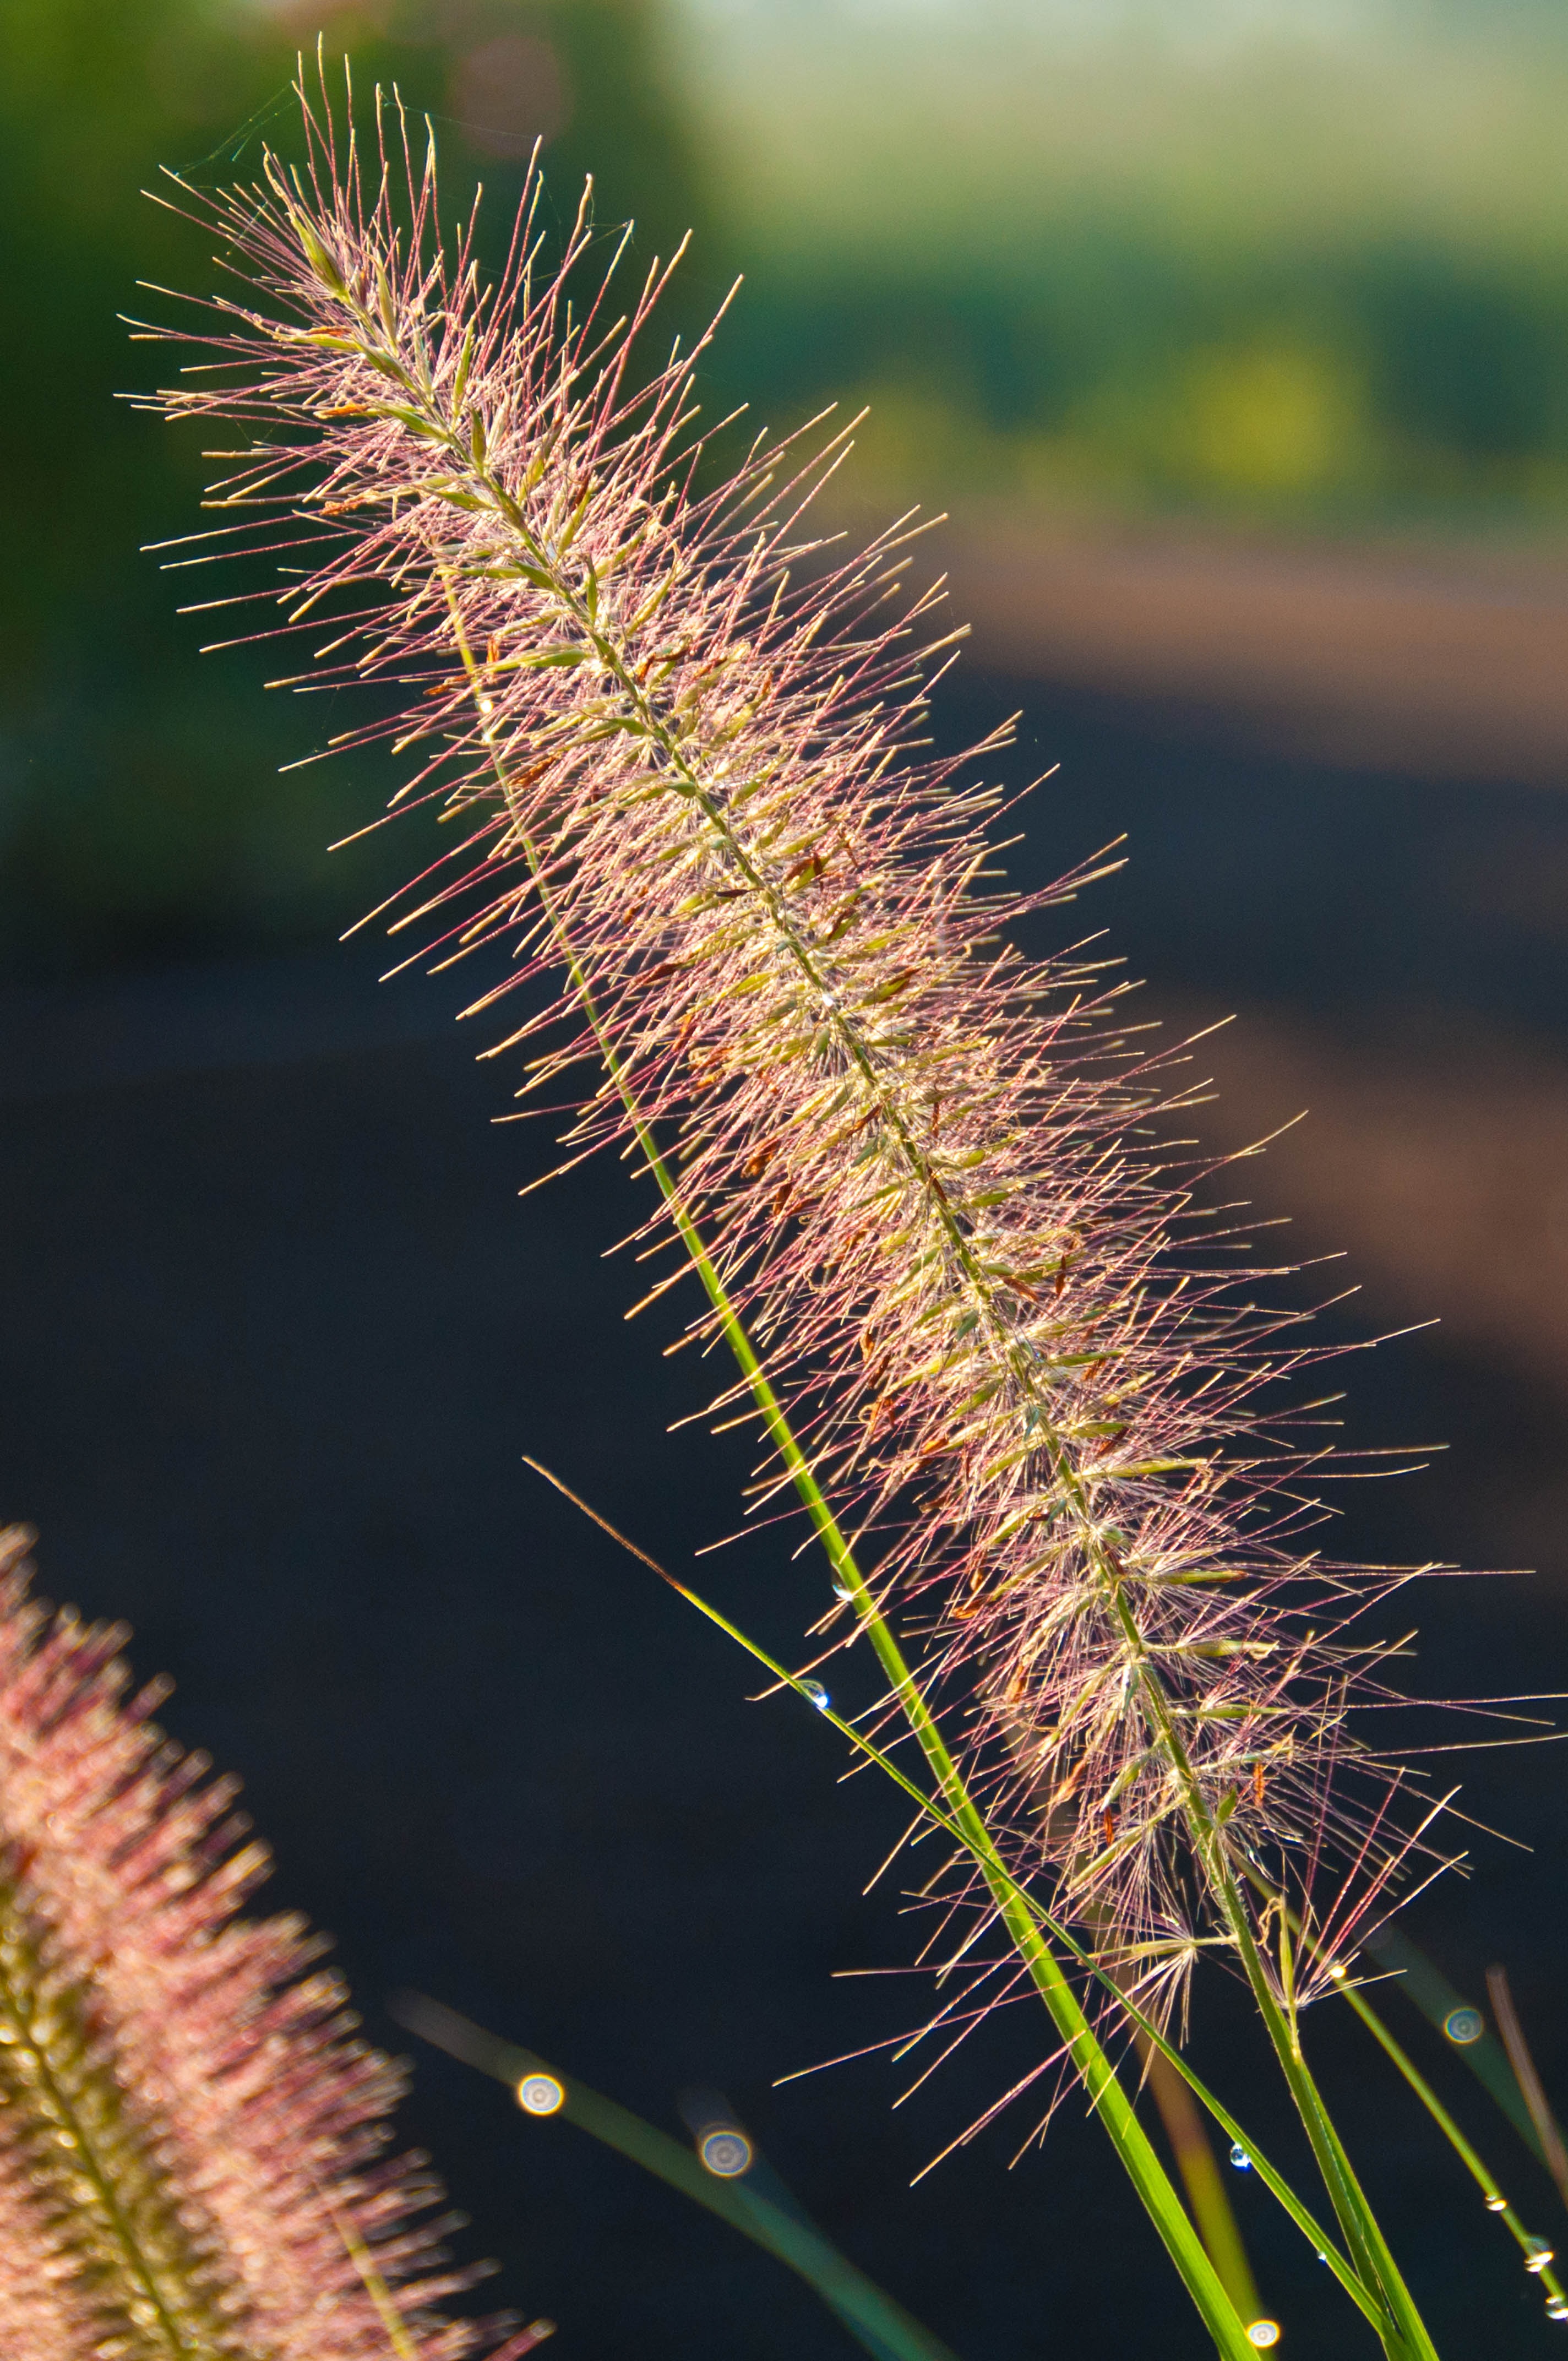
nature, grass, plant, photography, leaf, flower, green, insect, botany, flora, fauna, close up, dewdrop, moisture, macro photography, flowering plant, blades of grass, fountain grass, grass family, plant stem, land plant, thorns spines and prickles